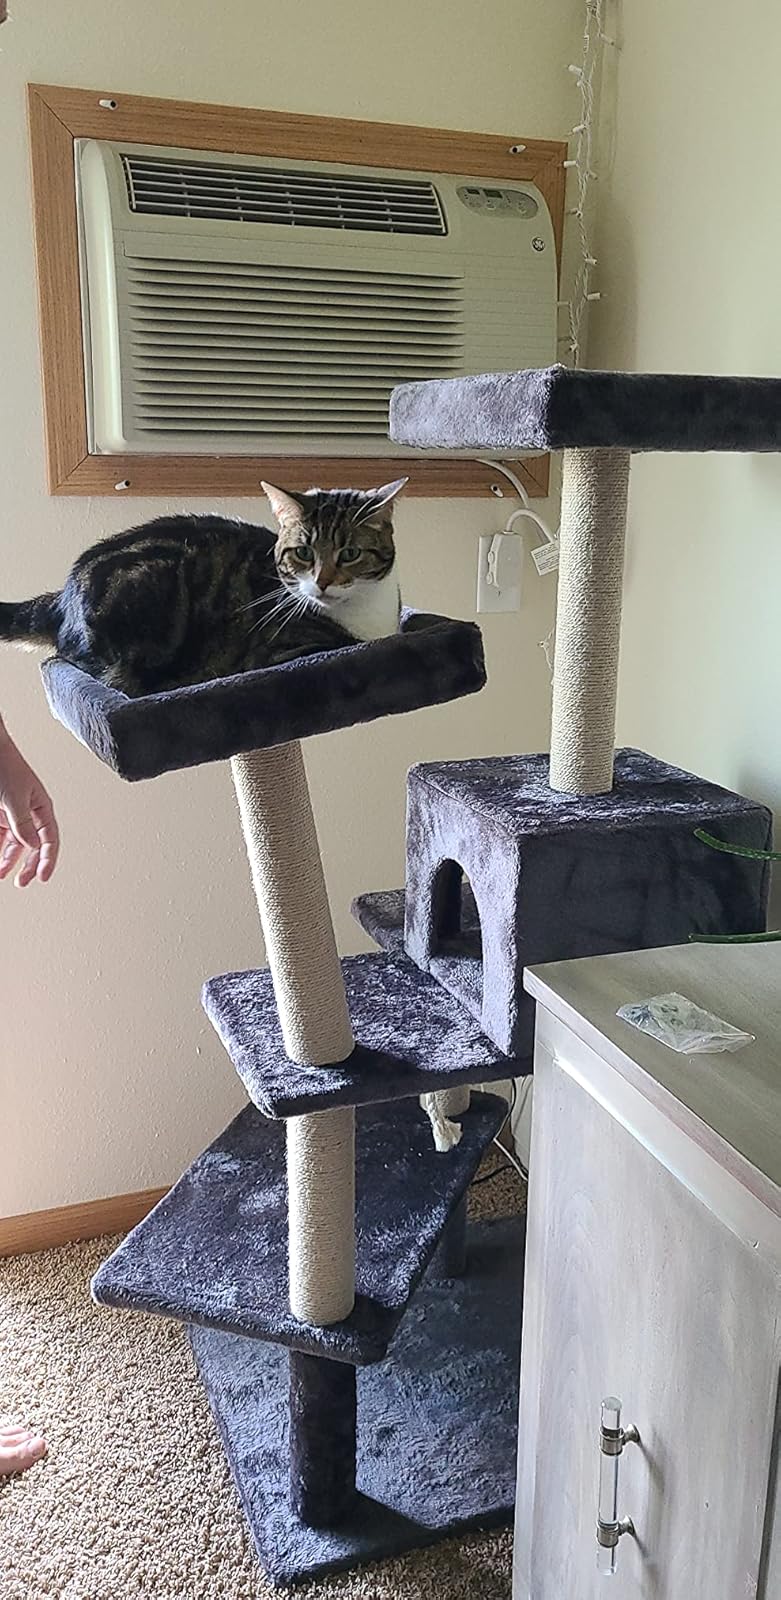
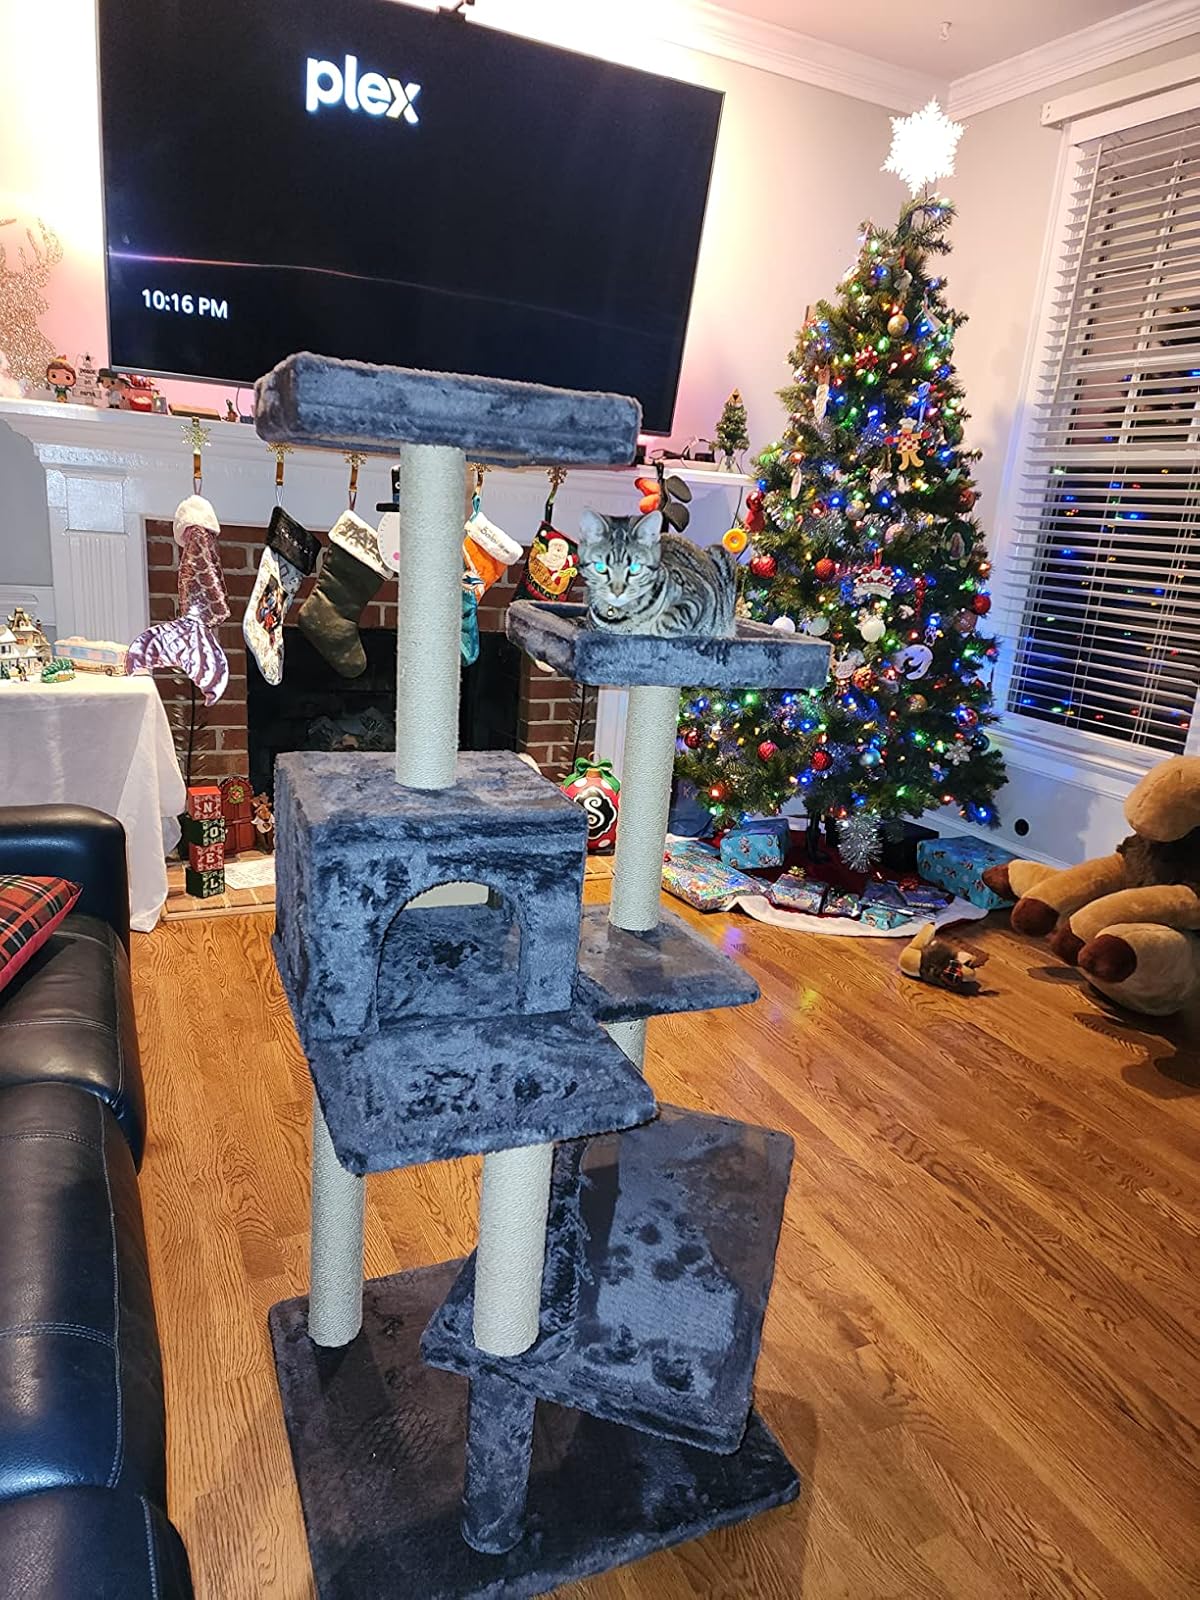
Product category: items_cat tree
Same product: yes